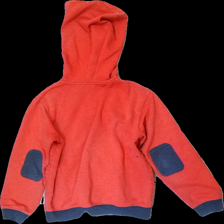
View: back
Type: Hoodie
Category: Children
Brand: Not in the list
Brand text on label: carry for kids
Colors: Blue, Red
Material: 37% cotton 63% polyester
Pattern: Logo print
Cut: Regular
Size: 140
Season: All
Stains: Major
Damage: outwashed
Price range: 50-100
Recommended usage: Export